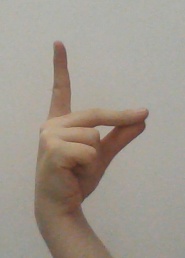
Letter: ta